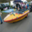
Label: ship